Federal Meat Inspection Act

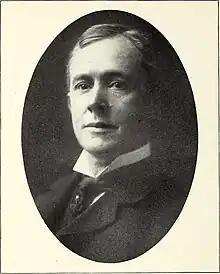
James Bronson Reynolds, 1907

The book's assertions were confirmed in the Neill-Reynolds report, commissioned by President Theodore Roosevelt in 1906. Roosevelt was suspicious of Sinclair's socialist attitude and conclusions in "The Jungle", so he sent labor commissioner Charles P. Neill and social worker James Bronson Reynolds, men whose honesty and reliability he trusted, to Chicago to make surprise visits to meat packing facilities.